Cumbria Way

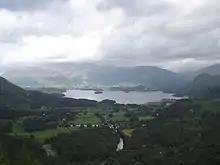
Derwent Water seen from Castle Crag

The route leaves Langdale and travels alongside Mickleden beck, with the mountain of Bow Fell to the west and Langdale Pikes to the east. After a significant gain in elevation the route crosses Stake Pass before descending via Langstrath beck and turning towards the villages of Stonethwaite and Rosthwaite. The route subsequently follows the River Derwent before reaching Derwent Water where it follows the shoreline path to reach the town of Keswick. The mountains Skiddaw and Blencathra may be visible to the north. This stage is approximately in length.